Abner Davison House

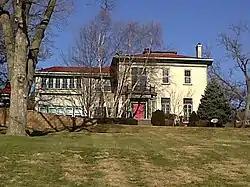

The Abner Davison House, also known as Riverview, is one of several mansions that overlook the Mississippi River on the east side of Davenport, Iowa, United States. It has been listed on the National Register of Historic Places since 1984, and on the Davenport Register of Historic Properties since 1997.